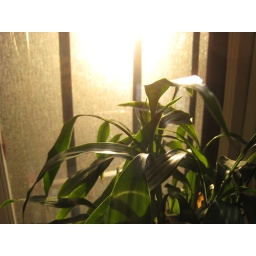
bamboo plant in the window at sunset1202 p st in logan circle, dc